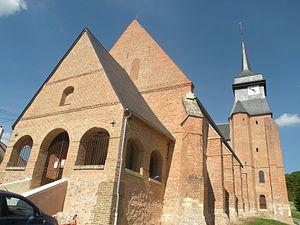
Labosse église
Labosse est une commune française située dans le département de l'Oise, en région Hauts-de-France.